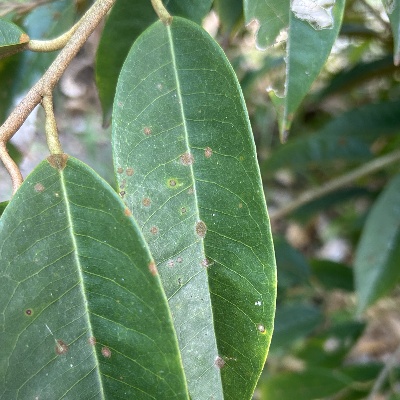
Label: Leaf_Algal